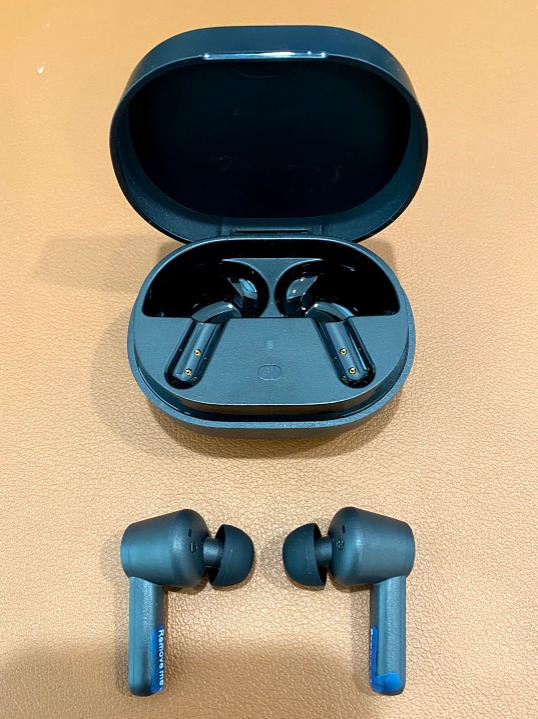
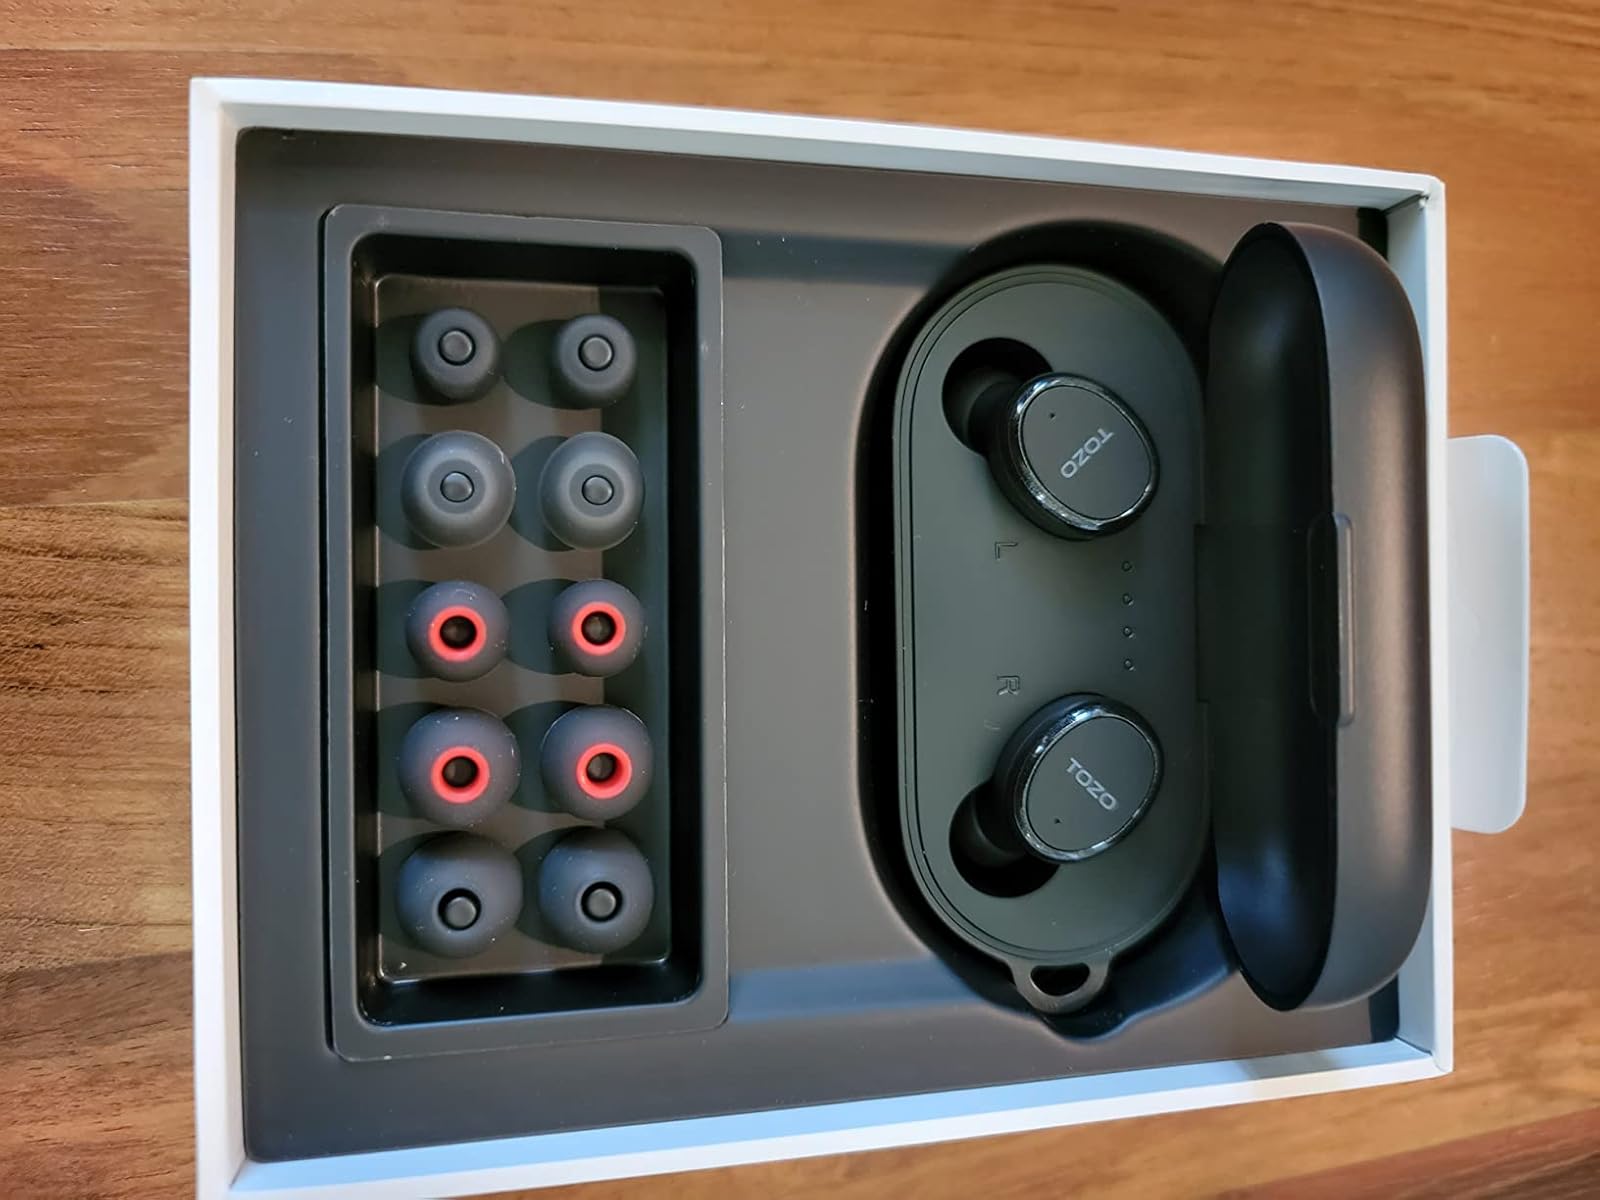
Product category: earbuds
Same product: no